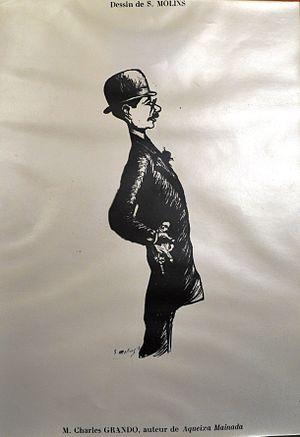
caricature de Charles Grando dessinée par S. molins, 1919.
Charles Grando, ou Carles Grandó, né à Perpignan le 30 mars 1889 et mort le 8 avril 1975 dans cette même ville, est un écrivain, poète, philologue et dramaturge autodidacte français d'expression catalane et française. Très actif dans la Renaissance catalane littéraire, il est un des membres fondateurs de l'Académie des Jeux floraux du Genêt d'Or à Perpignan.